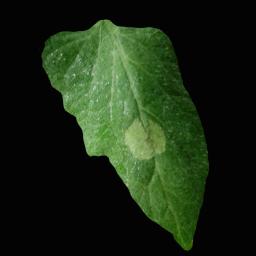
Label: Tomato___Late_blight